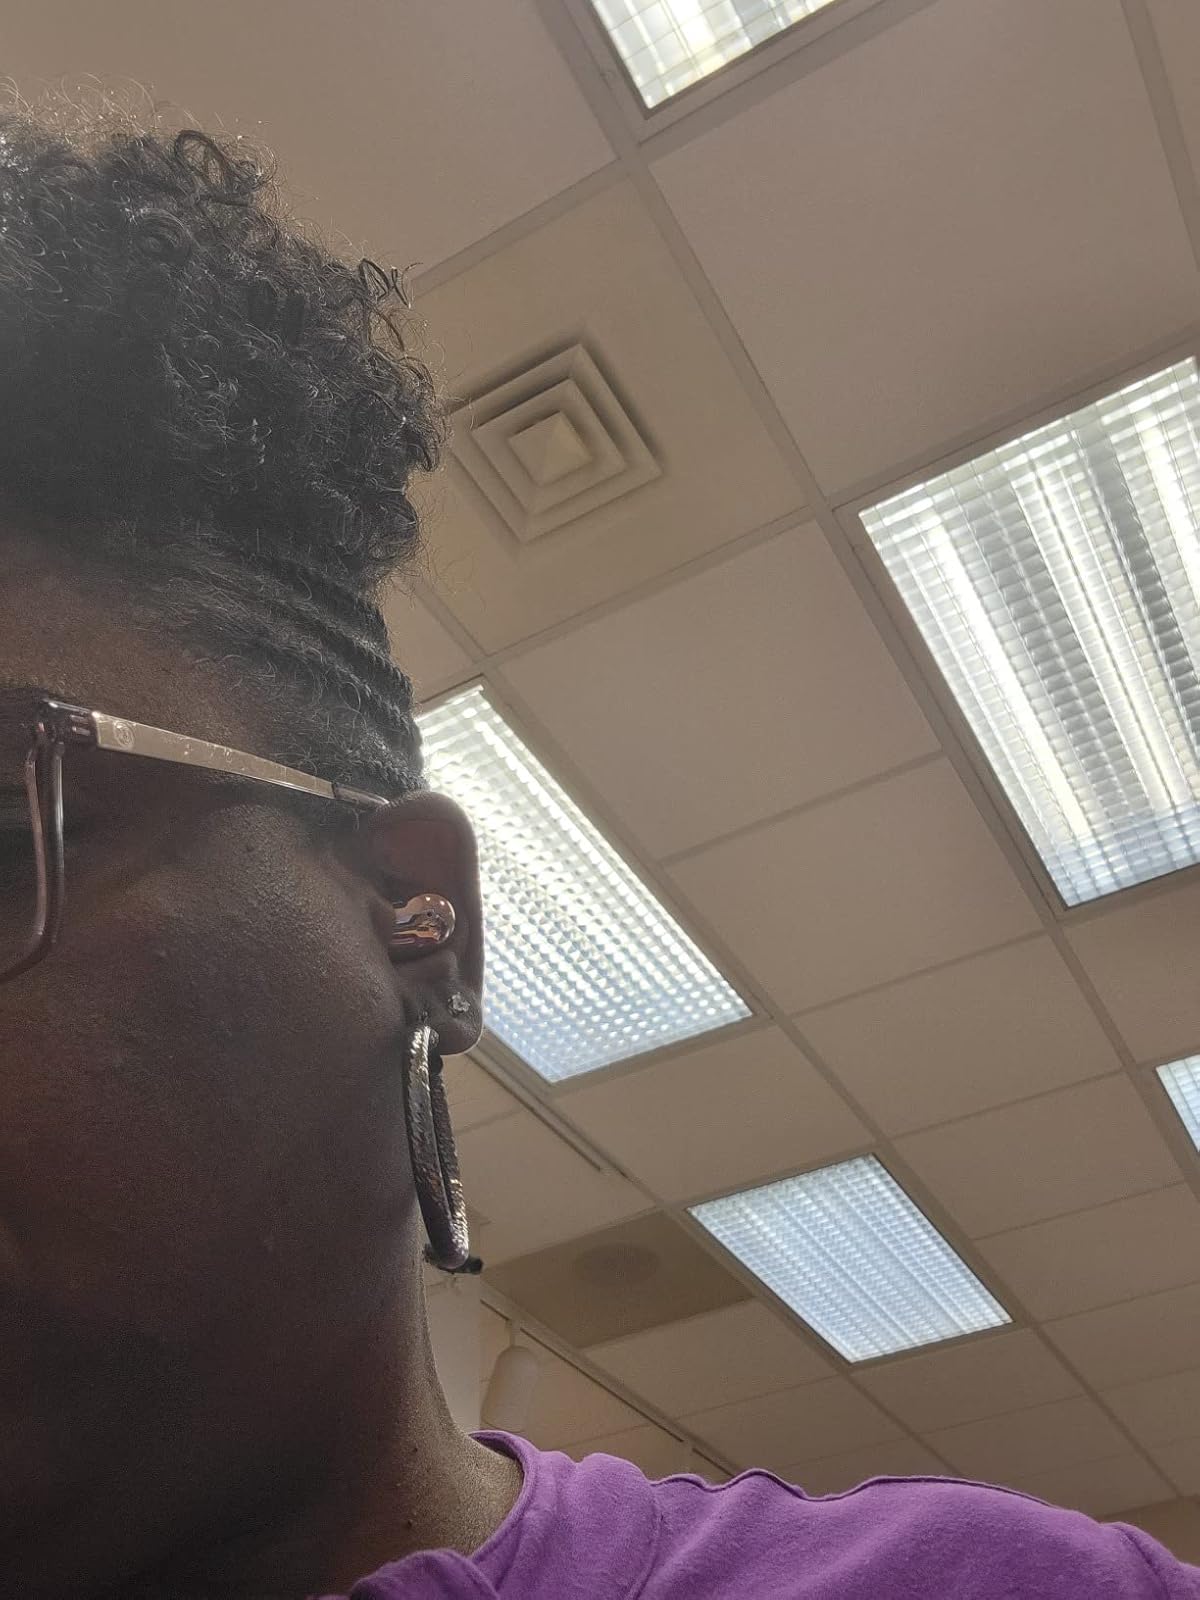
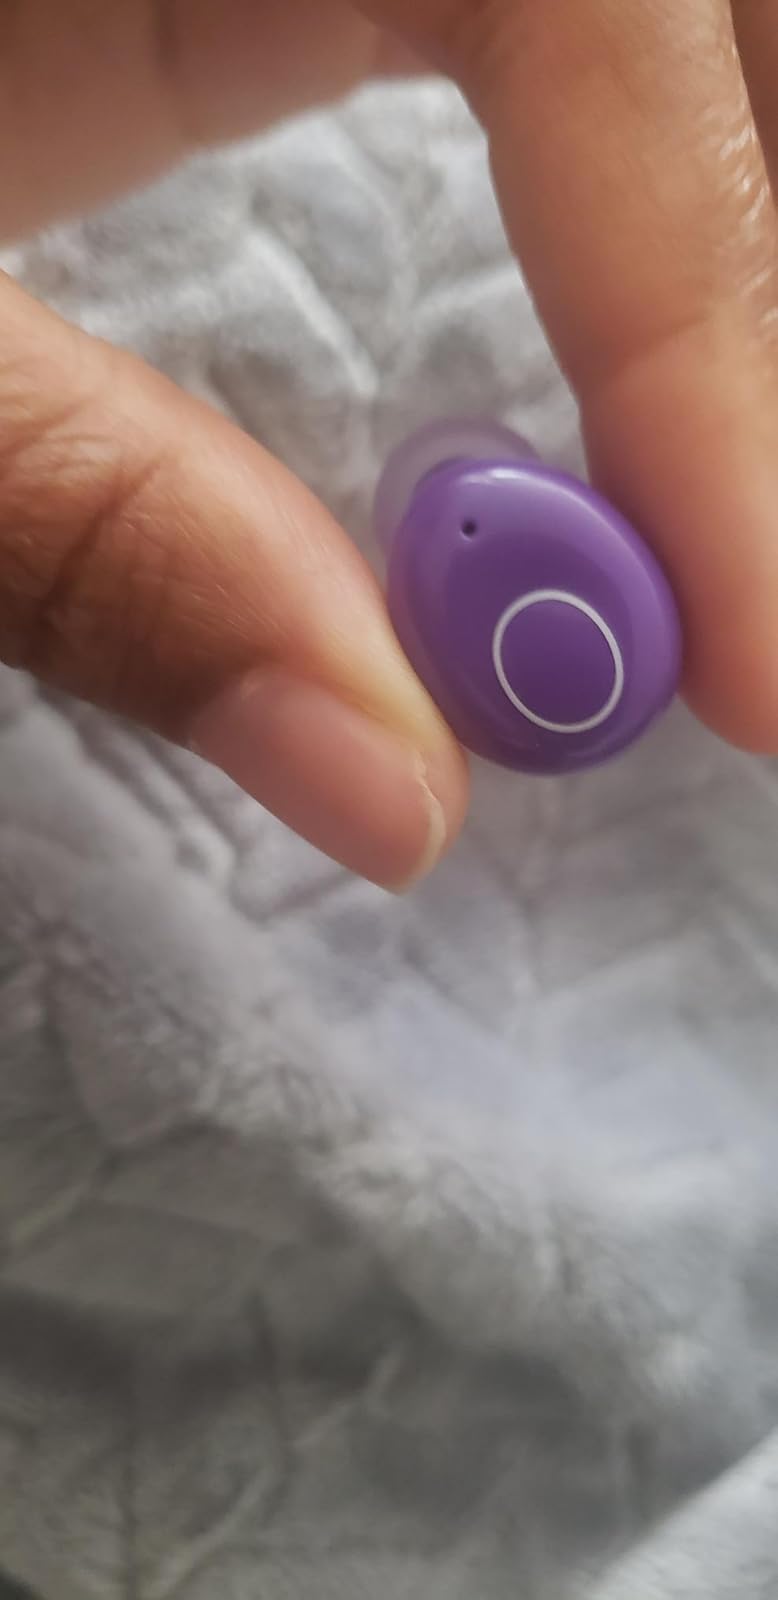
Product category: earbuds
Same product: no